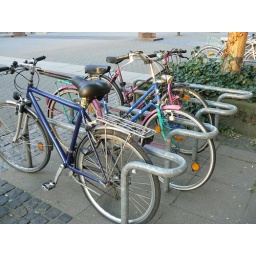
bikes in duisburg are colorful